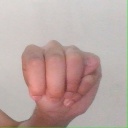
अक्षर: म